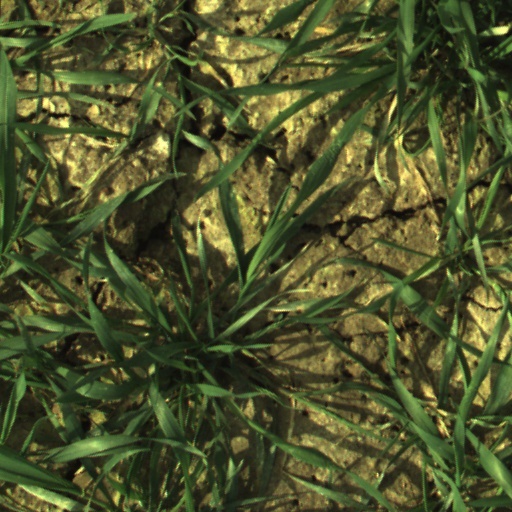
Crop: wheat